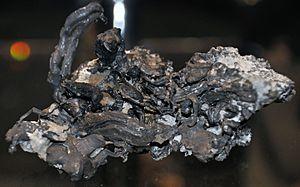
L'argent natif est une espèce minérale naturelle, corps simple métallique, dense et rare de formule chimique Ag, correspondant à l'élément chimique argent noté Ag. L'argent appartient à la classe minéralogique des éléments natifs.